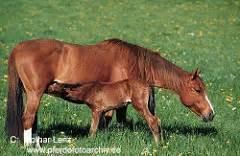
horse